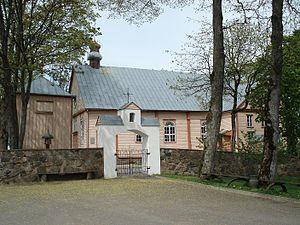
Upyna est un village de la Municipalité du district de Šilalė de l'Apskritis de Tauragė en Lituanie. En 2001, la population totale est de 445 habitants.